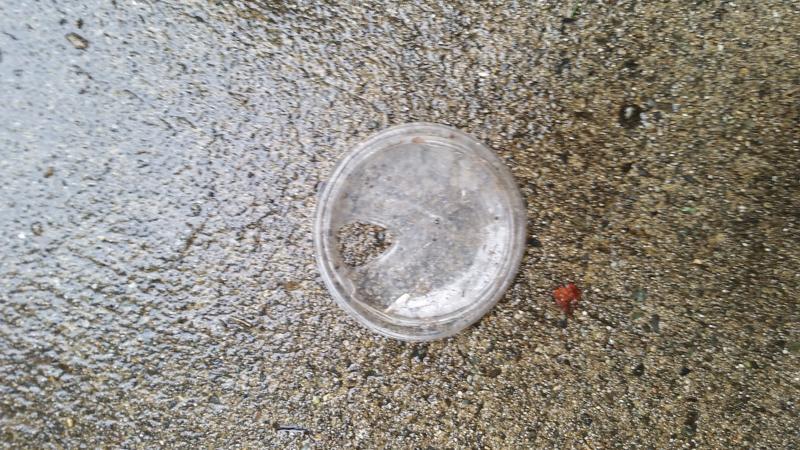
Waste category: trash